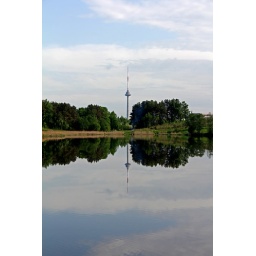
Near my home in Vilnius - the small lake is sometimes real nice...